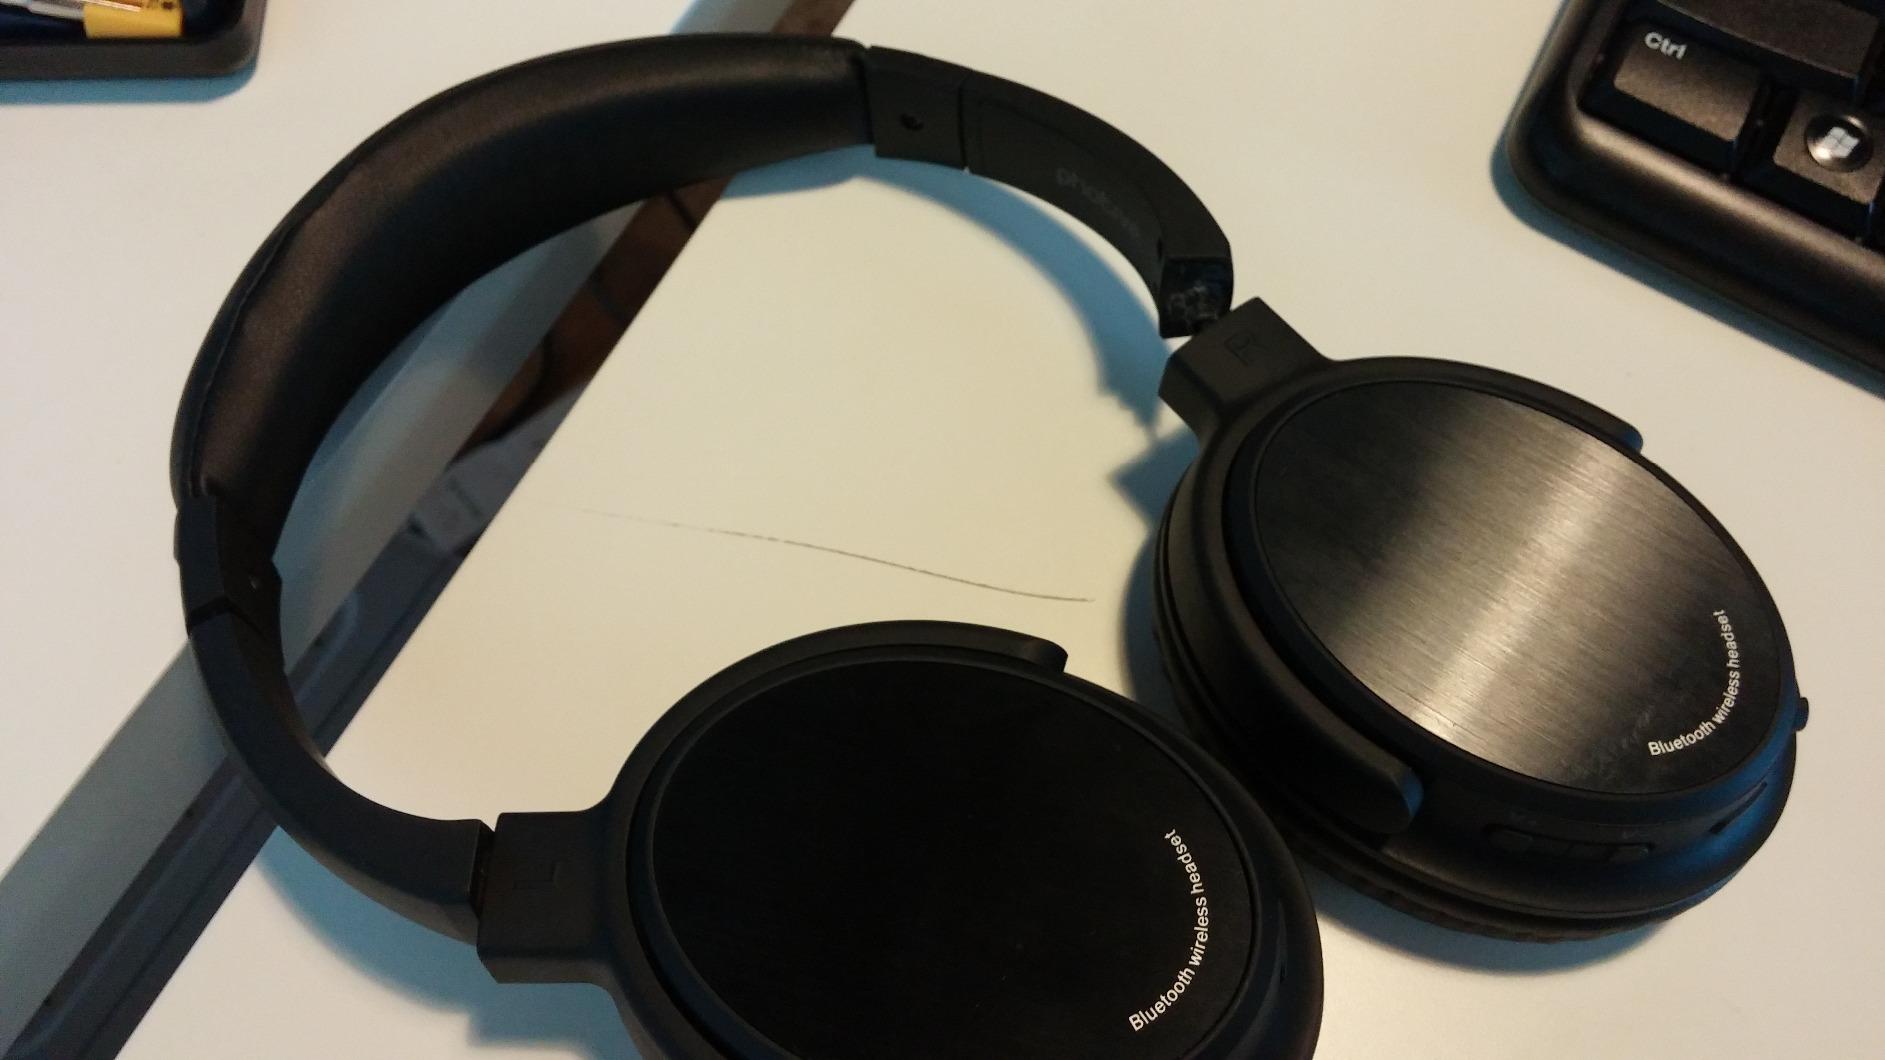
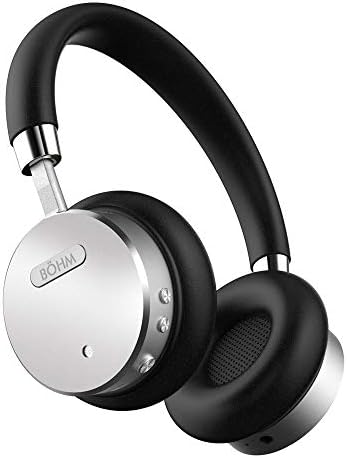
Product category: headphones
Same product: no